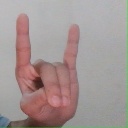
अक्षर: श